Funtastic Quiz

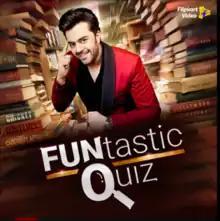
Show poster

Funtastic Quiz is an Indian interactive quiz show hosted by film actor and television personality Manish Paul that premiered on 6 October 2021 on the Flipkart app. It is an original series that airs on the Walmart-owned streaming platform Flipkart Video and features trivia questions from multiple categories, ranging from Bollywood to History.